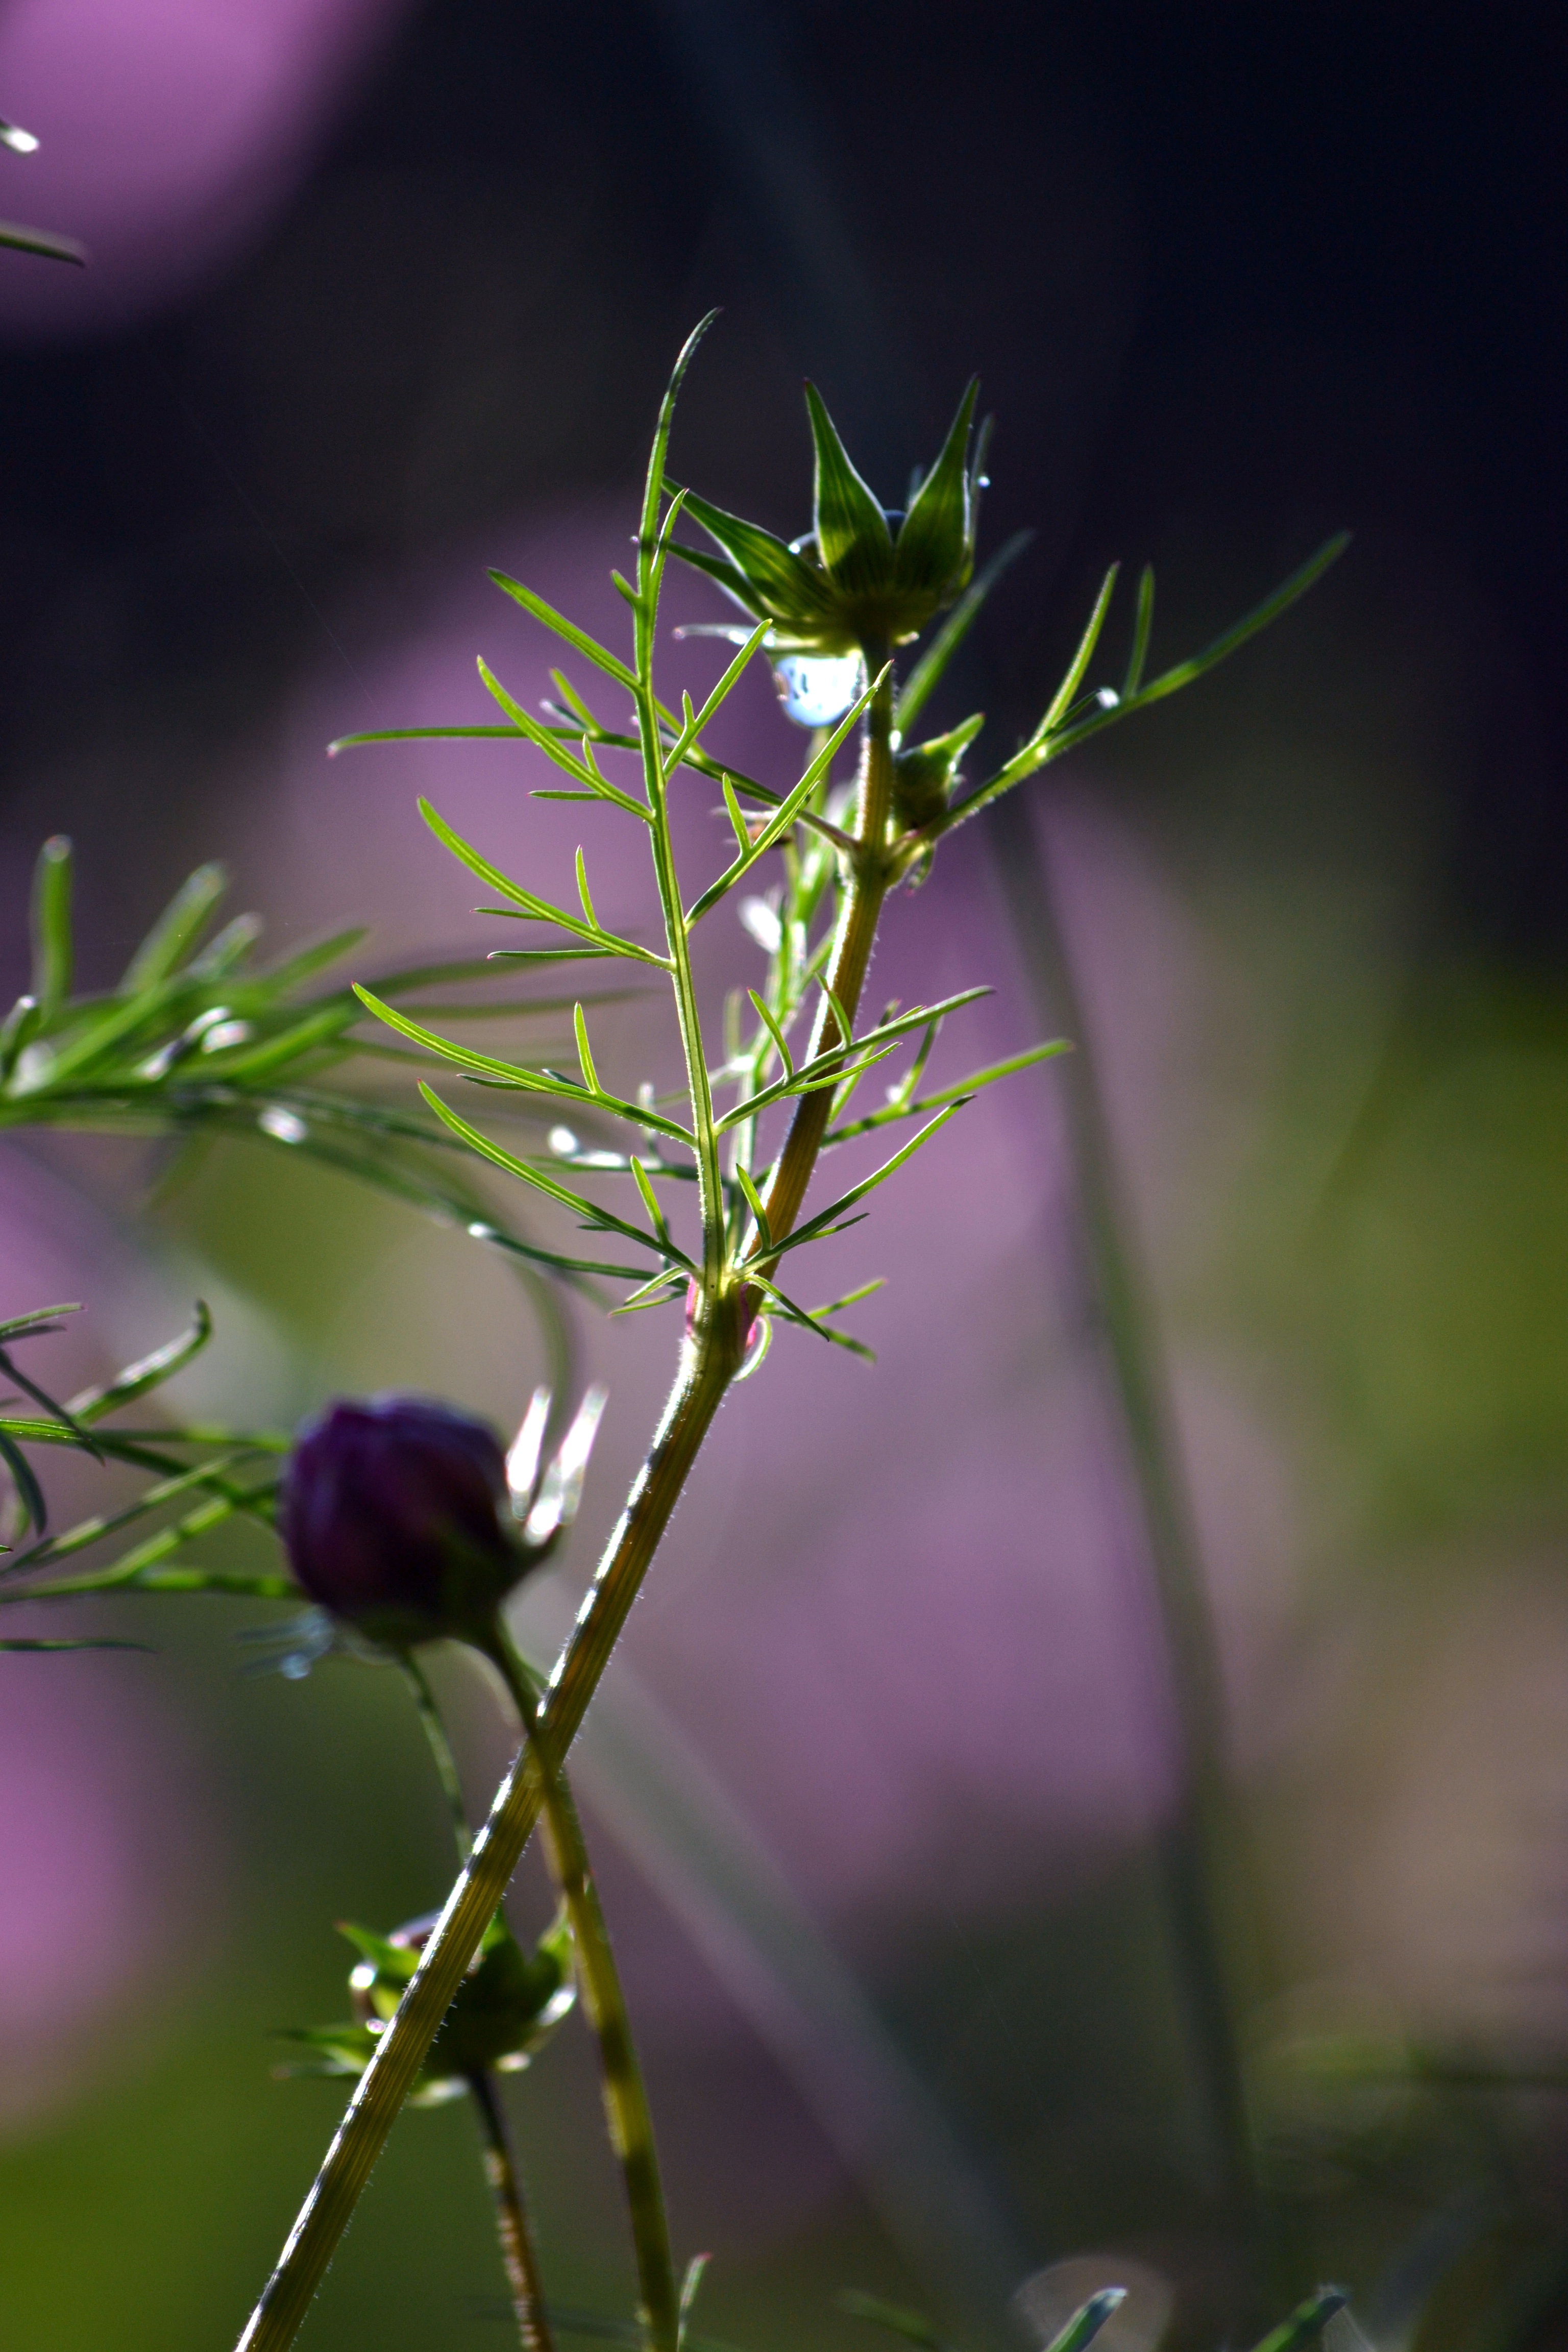
nature, grass, branch, blossom, plant, photography, leaf, flower, spring, green, botany, garden, flora, wildflower, close up, shrub, growing, bud, macro photography, flowering plant, plant stem, land plant, thorns spines and prickles